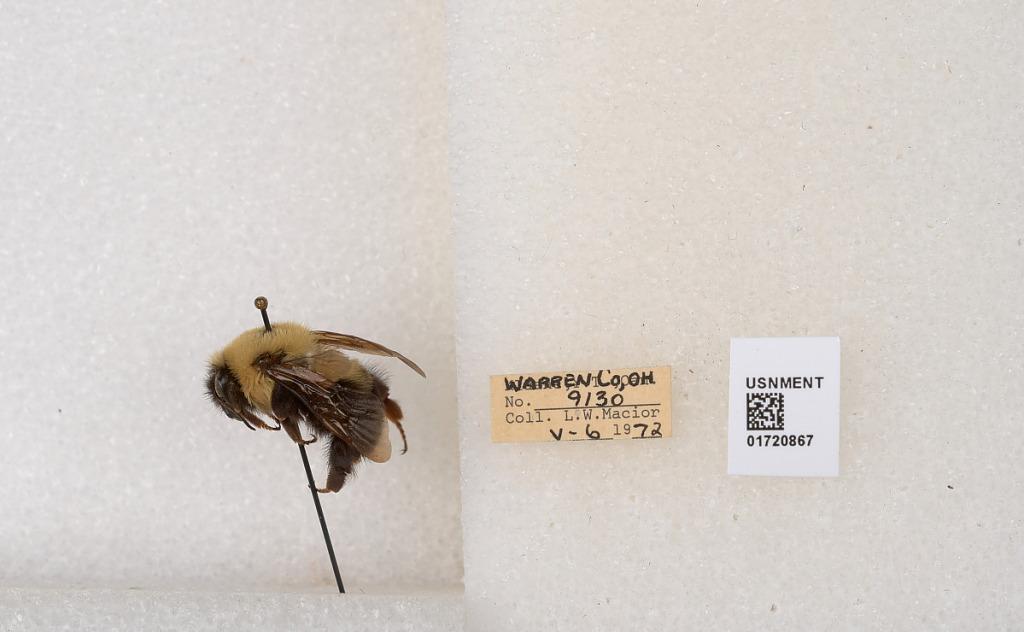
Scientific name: Bombus bimaculatus Cresson
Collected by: L. Macior
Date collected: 1972-5-6
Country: United States
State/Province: Ohio
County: Warren
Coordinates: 39.4276, -84.1668